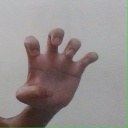
अक्षर: झ